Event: Nepal Earthquake
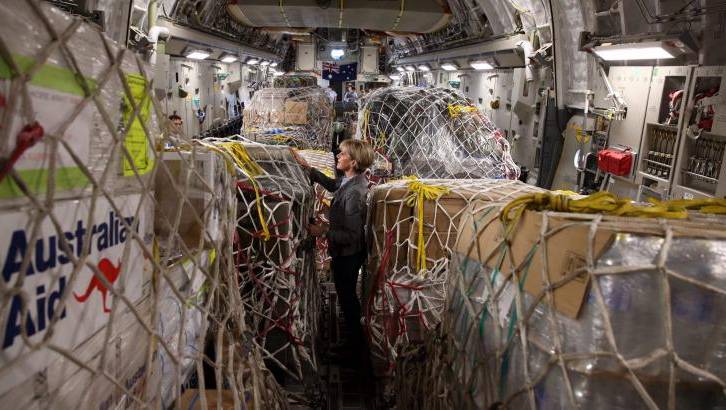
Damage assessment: no_damage